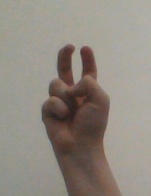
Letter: toot